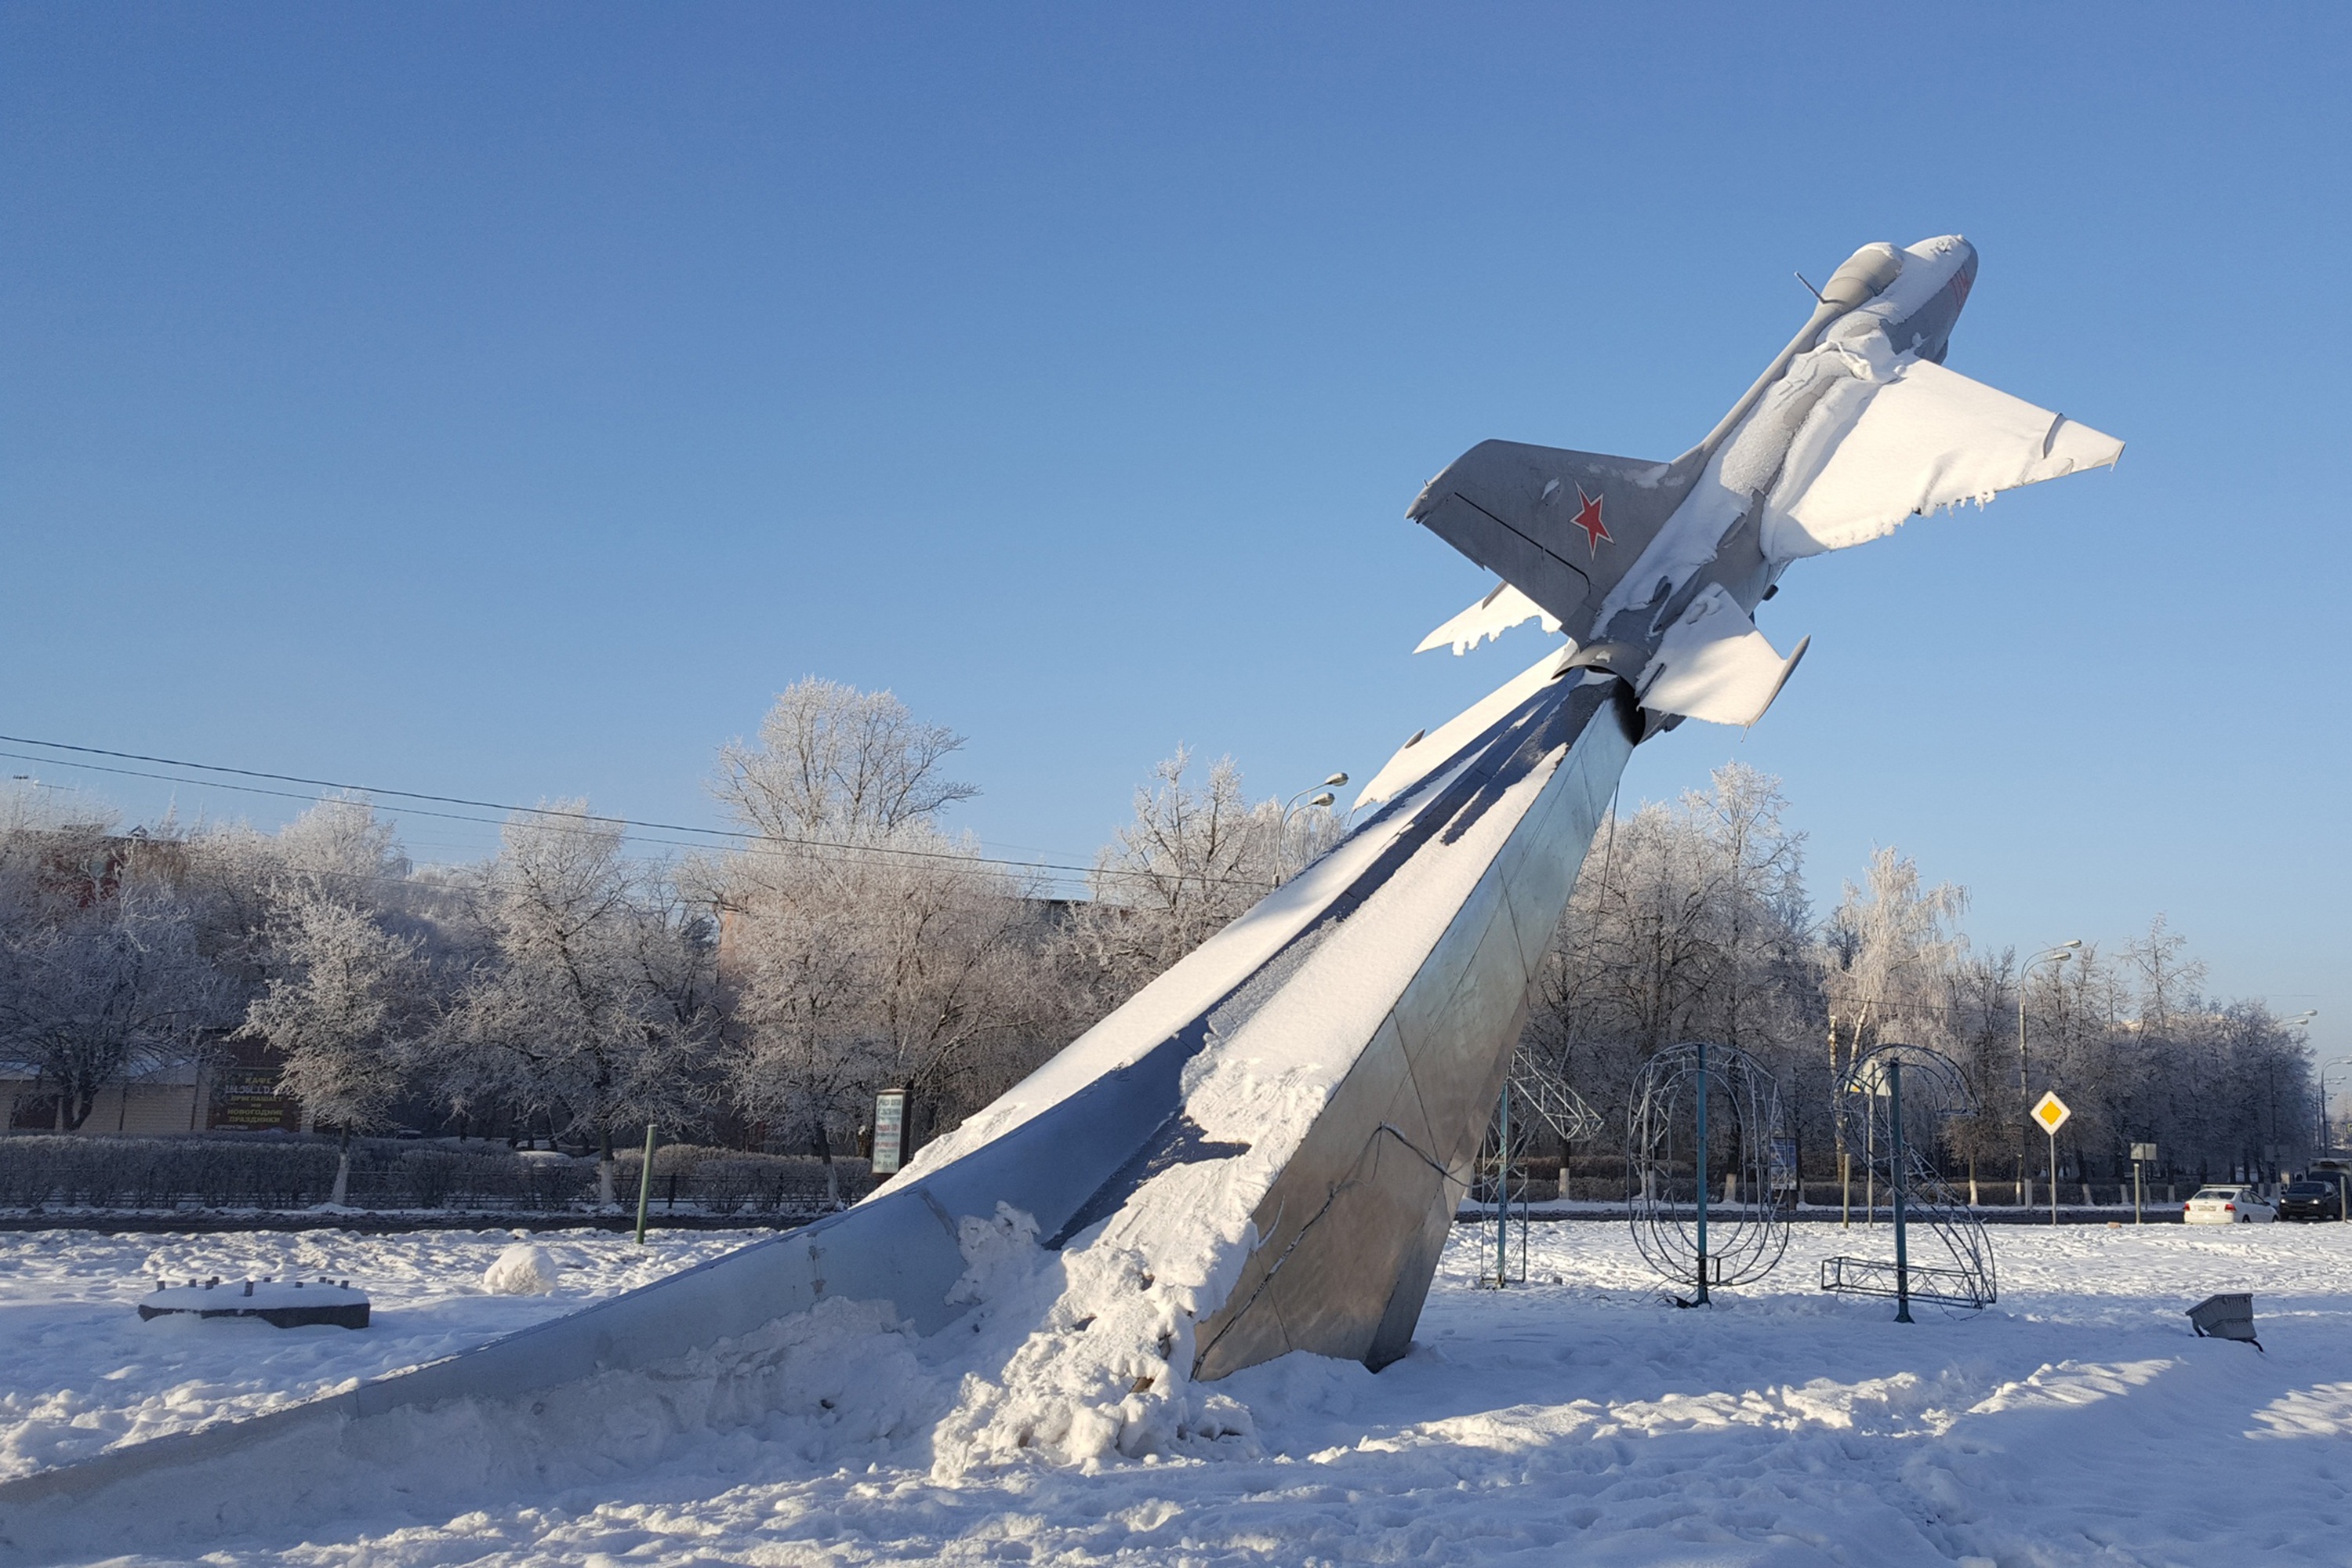
winter, snow, frost, cold, city, trees, branches, outdoors, white, wintry, snowfall, mysterious, nature, landscape, calm, scenic, freezing, space, sculpture, spacecraft, precipitation